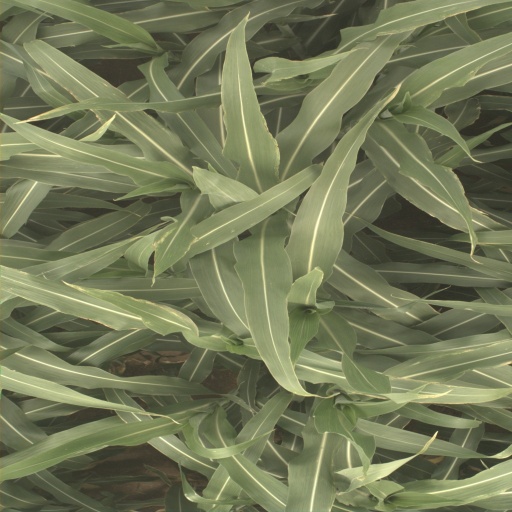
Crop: sorghum